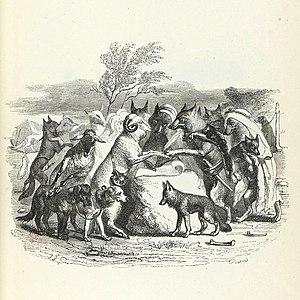
Jean de La Fontaine: Fables de La Fontaine, édition illustrée par J.J. Grandville - Les Loups et les Brebis Author Jean de La Fontaine
Les Loups et les Brebis est la treizième fable du livre III de Jean de La Fontaine située dans le premier recueil des Fables de La Fontaine, édité pour la première fois en 1668.